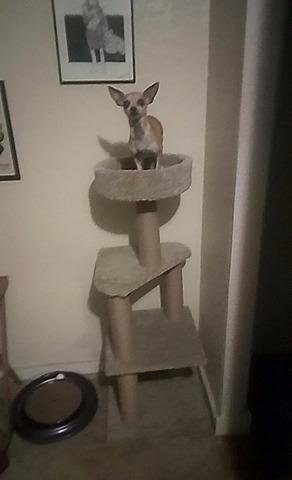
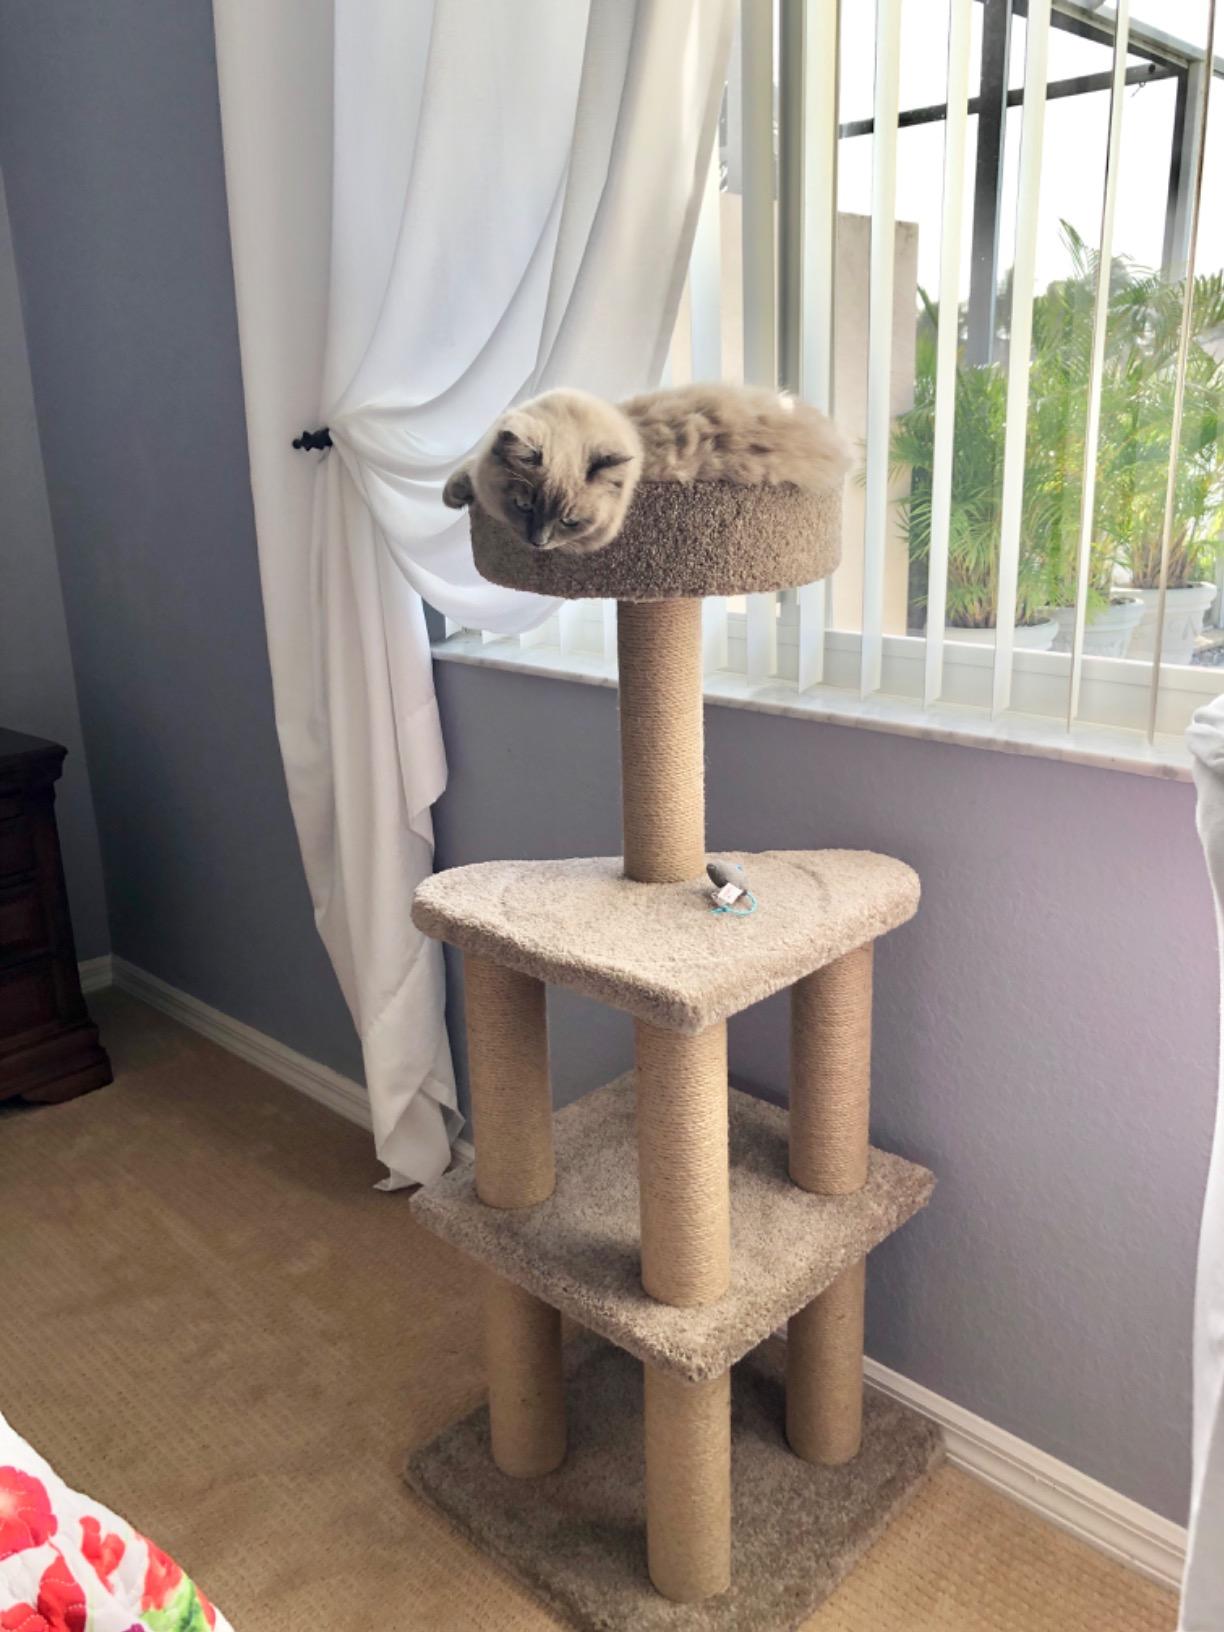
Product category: items_cat tree
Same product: yes